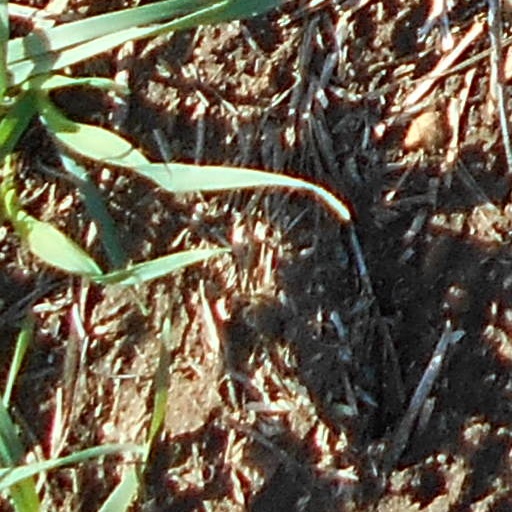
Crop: wheat